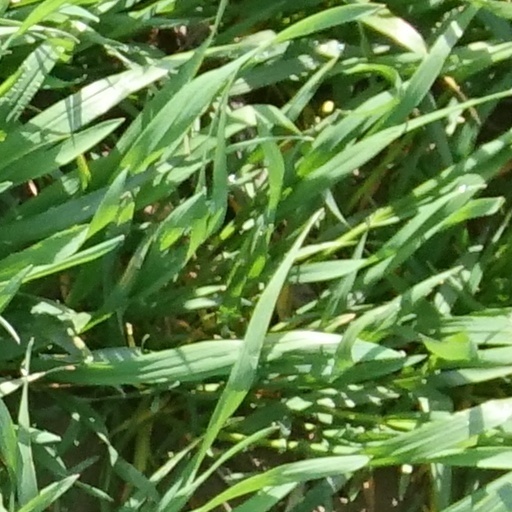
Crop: wheat